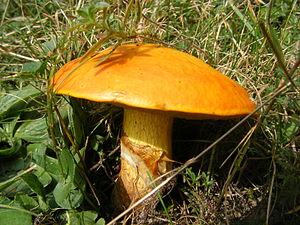
En mycologie, le voile partiel, appelé aussi voile secondaire, est un terme collectif qui a été appliqué à tous les types d'anneaux, à l'origine une couche de tissu qui enveloppe ou enveloppait dans la jeunesse les lamelles ou les tubes de l'hyménium du sporophore, chez certaines espèces de champignons.